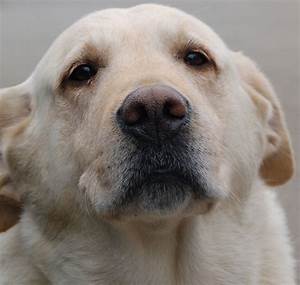
Label: cane